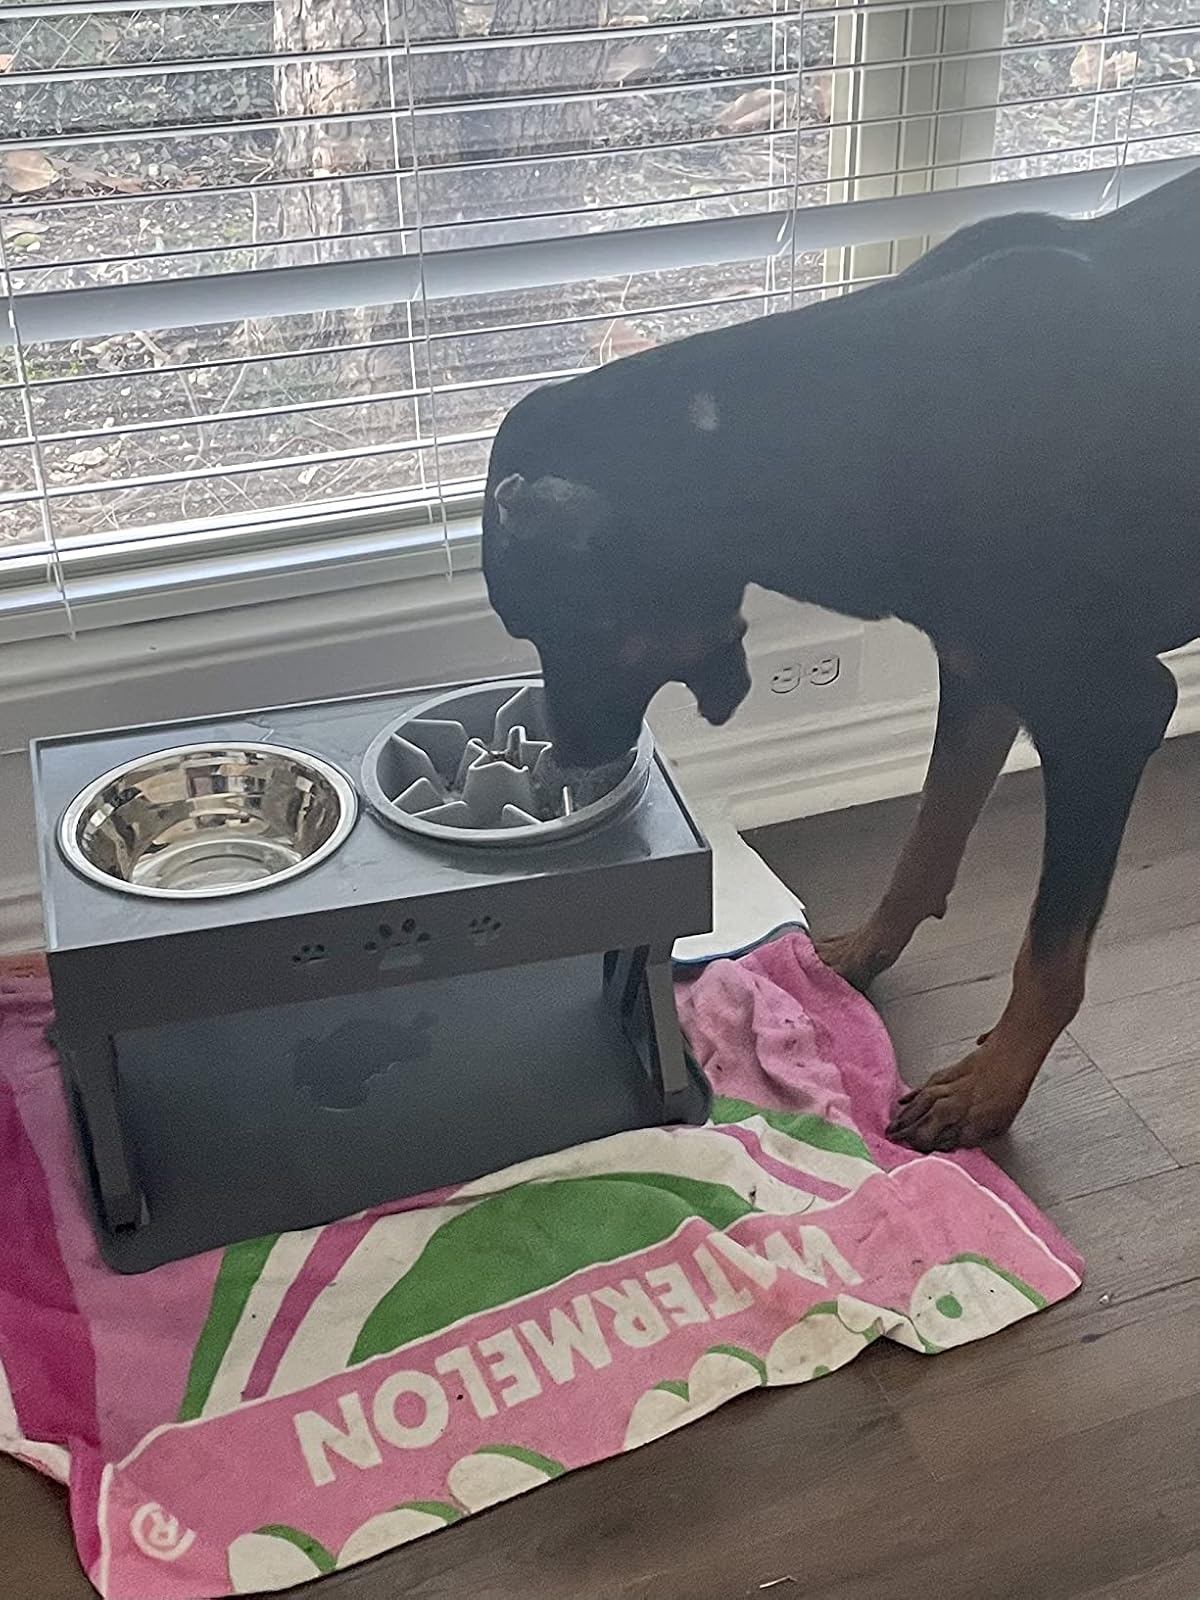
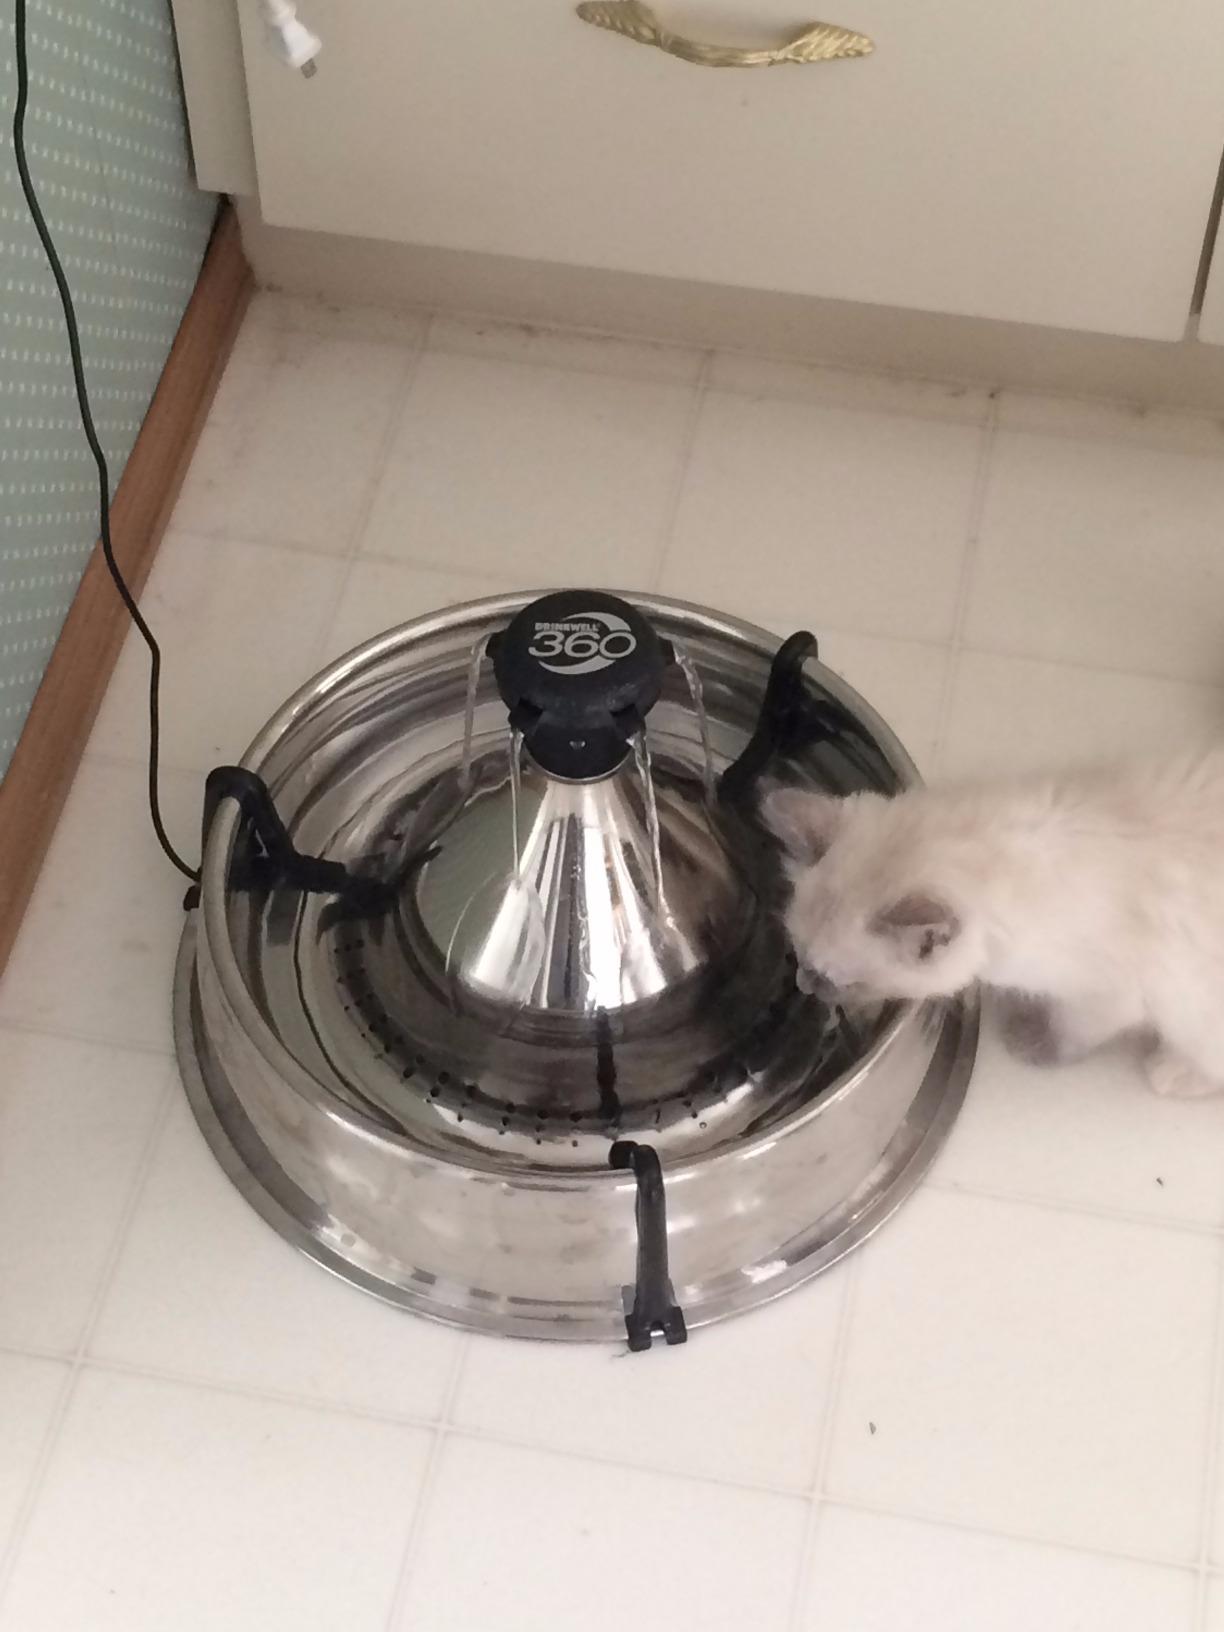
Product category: items_bowl
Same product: no